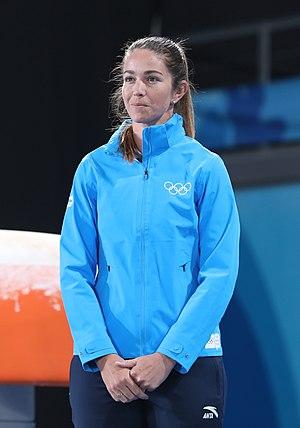
Sarah Walker est une coureur cycliste néo-zélandaise, spécialisée dans le BMX. Elle a été championne du monde en BMX standard en 2009 et en BMX cruiser en 2007 et 2009.